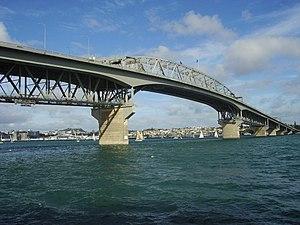
L'Auckland Harbour Bridge est un pont autoroutier à huit voies qui enjambe Waitemata Harbour à Auckland, en Nouvelle-Zélande.